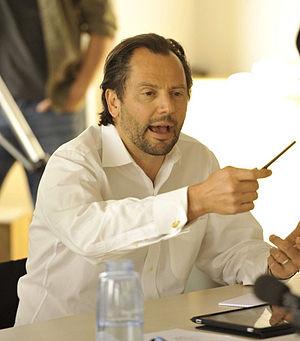
Luigi Zingales est un économiste italien, professeur à la Chicago Booth School of Business. Il est spécialiste de finance d'entreprise et est connu pour ses travaux sur l'effet de la culture sur l'économie. Il est lauréat du Prix Bernacer 2003.